Zion Kenan

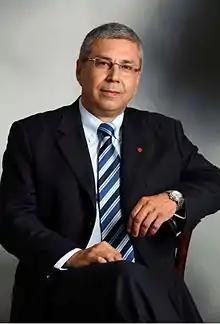
Former CEO of Bank Hapoalim

Zion Kenan (born 1955) is the former chief executive officer of Bank Hapoalim in Israel. During his tenure, the bank focused on innovation and technology.